Denise Savoie

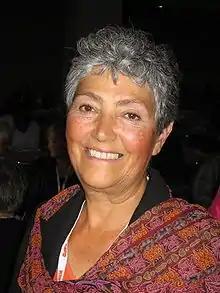
Savoie in 2006

Denise Savoie (born November 21, 1943) is a Canadian politician, who served as the federal Member of Parliament for Victoria from 2006 until 2012 representing the New Democratic Party. She was elected to the House of Commons of Canada in the 2006 federal election as a candidate of the New Democratic Party. She resigned from parliament effective August 31, 2012 citing health reasons.